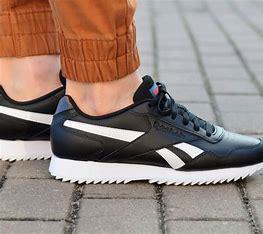
Brand: Reebok
Model: Royal Glide Ripple